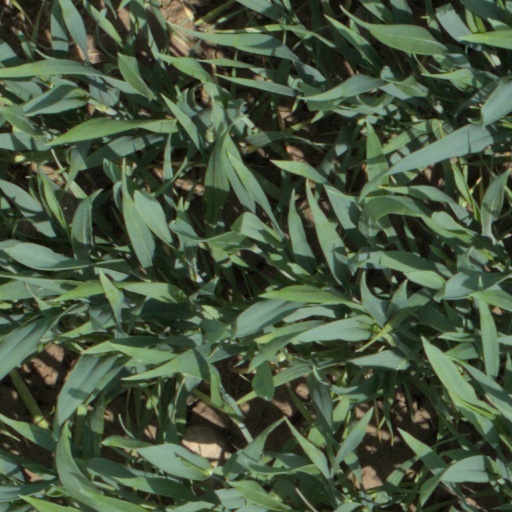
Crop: wheat